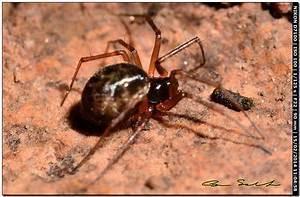
spider